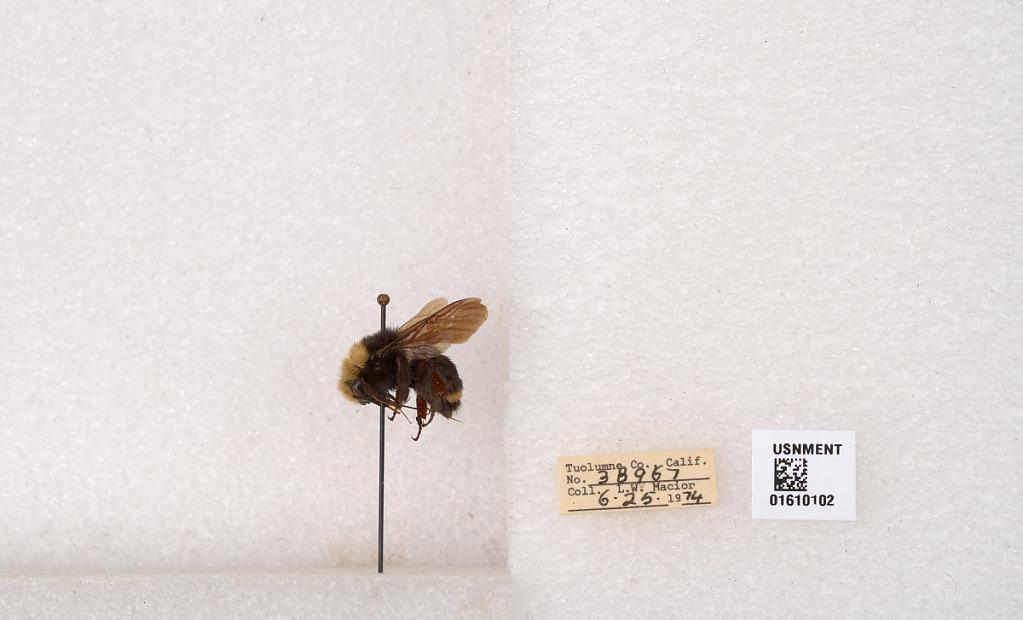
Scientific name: Bombus (Pyrobombus) vosnesenskii Radoszkowski
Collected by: L. Macior
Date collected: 1974-6-25
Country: United States
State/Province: California
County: Tuolumne
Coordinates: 37.9712, -120.228